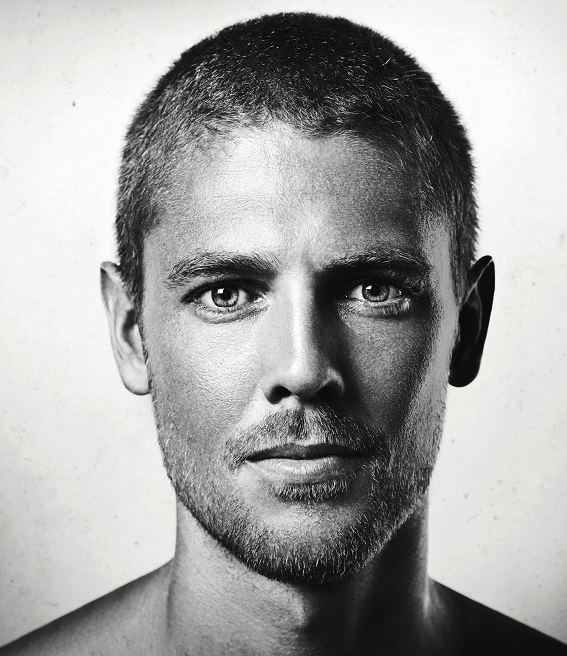
Label: Colored